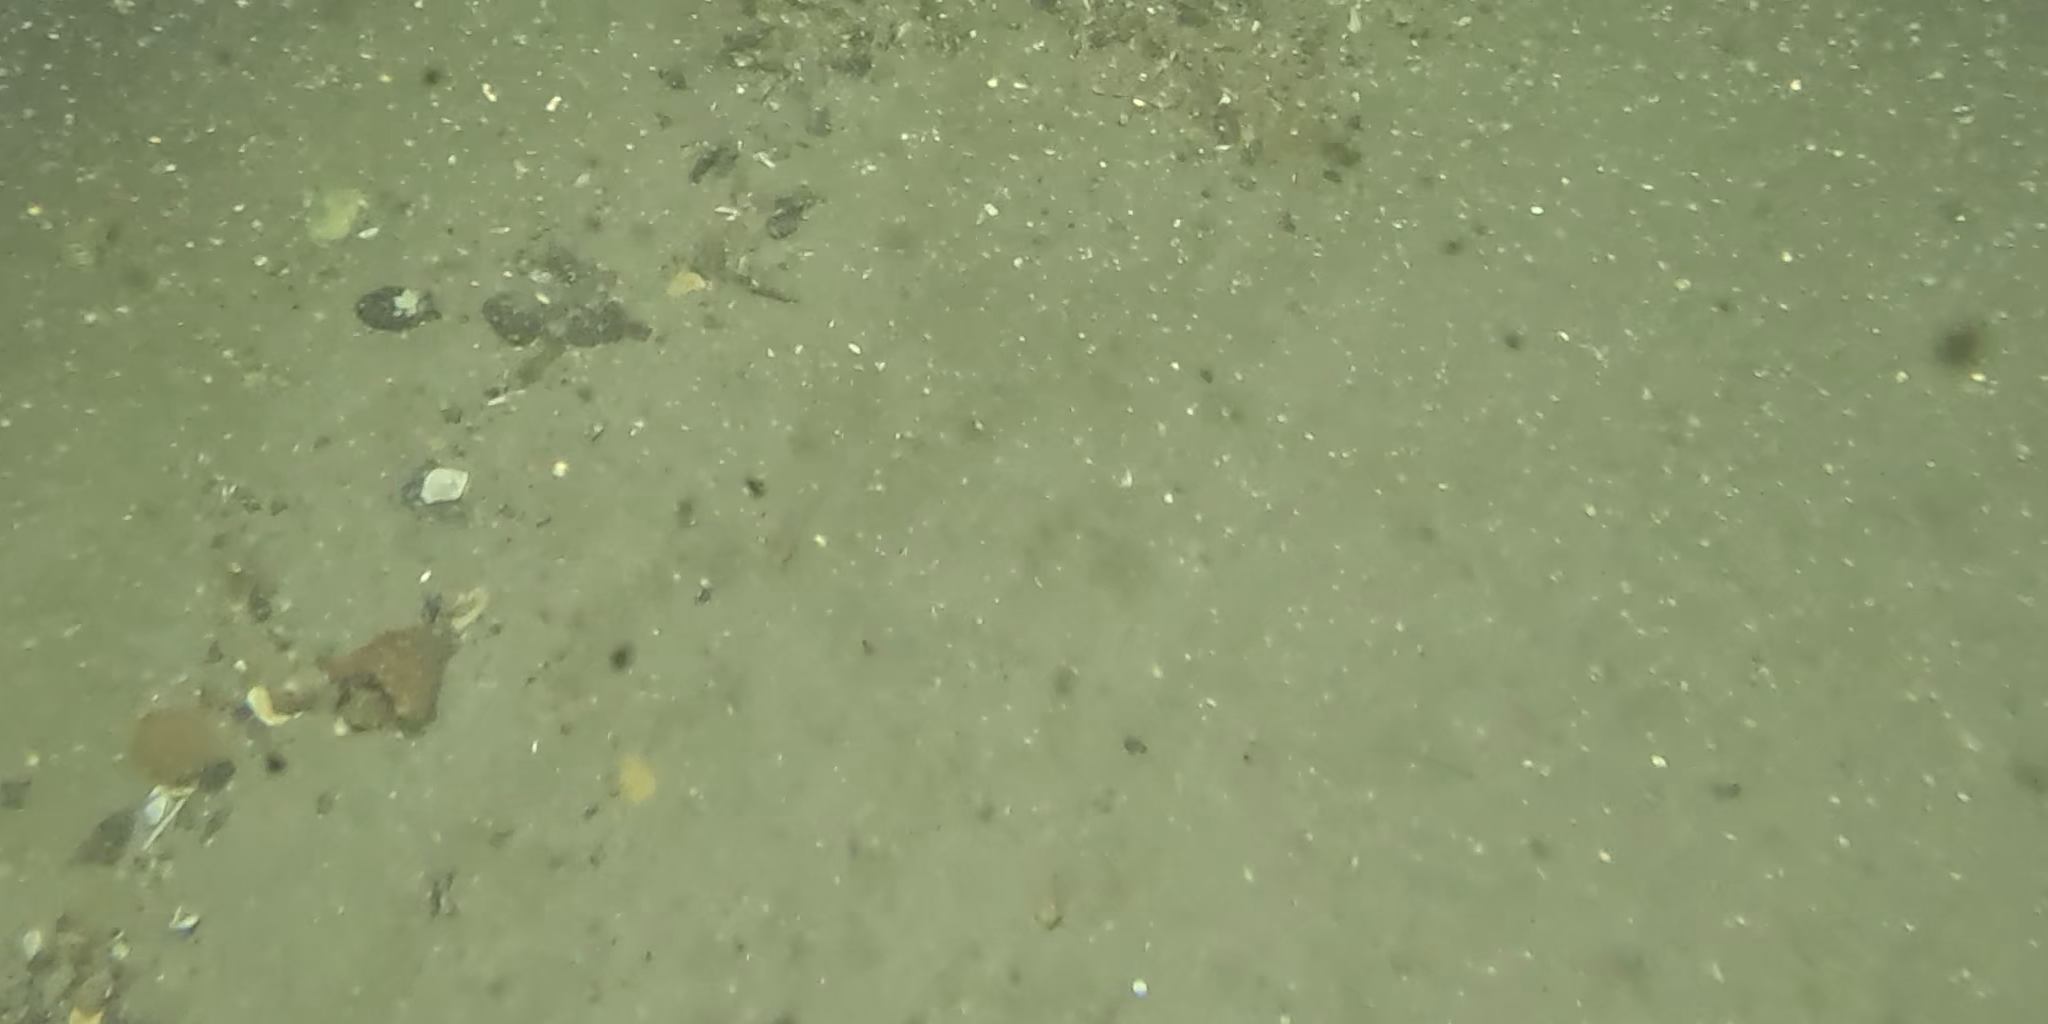
Seabed habitat: sand